George Zambellas

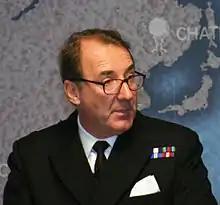
Zambellas speaking at Chatham House in 2012

Promoted to commodore in 2002, Zambellas was appointed to be principal staff officer to the Chief of the Defence staff and served Admiral Sir Michael Boyce and General Sir Michael Walker during the invasion of Iraq and the early days of its fallout. He was given command of the Royal Navy's Amphibious Task Group in January 2005.